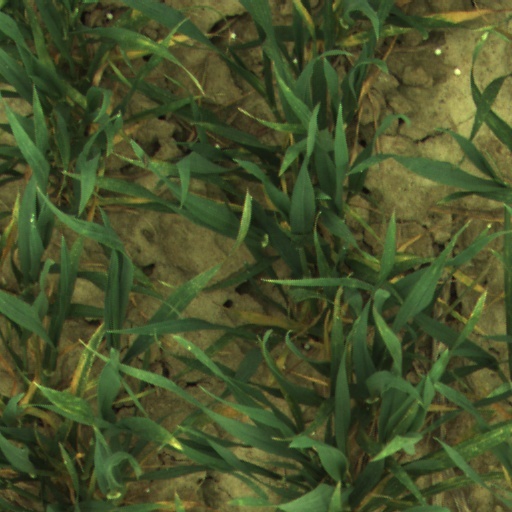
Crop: wheat